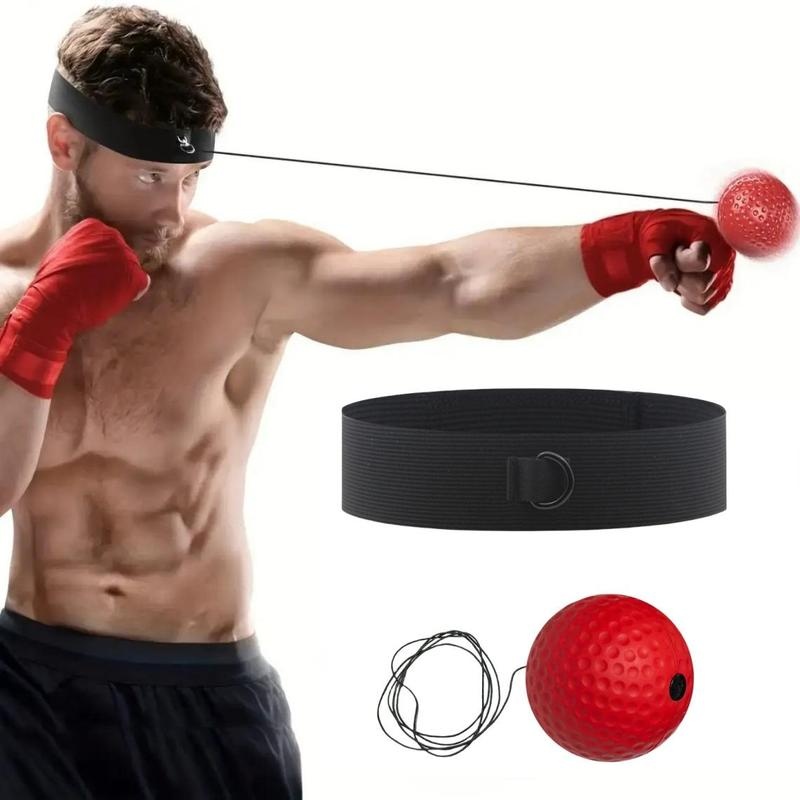
“ReflexPro Boxing Trainer – Speed & Reaction Ball for Home Workouts”
【Improve Speed & Focus】 Enhance your reaction time, precision, and agility with the ReflexPro Boxing Trainer Ball —the ultimate tool for sharpening your reflexes and hand-eye coordination. 【Train Anytime, Anywhere】 Lightweight and portable, it’s perfect for home, gym, or outdoor workouts. Stay consistent and active wherever you go. 【Home Fitness Essential】 Get an effective, fun, and challenging workout without heavy equipment or a gym membership. 【Perfect Gift for Fighters & Fitness Lovers】 A unique and thoughtful gift for men, athletes, and boxing enthusiasts who love to push their limits and improve performance.
Brand: SveltraX
Category: Sporting Goods > Athletics > Boxing & Martial Arts > Boxing & Martial Arts Training Equipment > Punching & Training Bags > Punching & Training Speed Bags